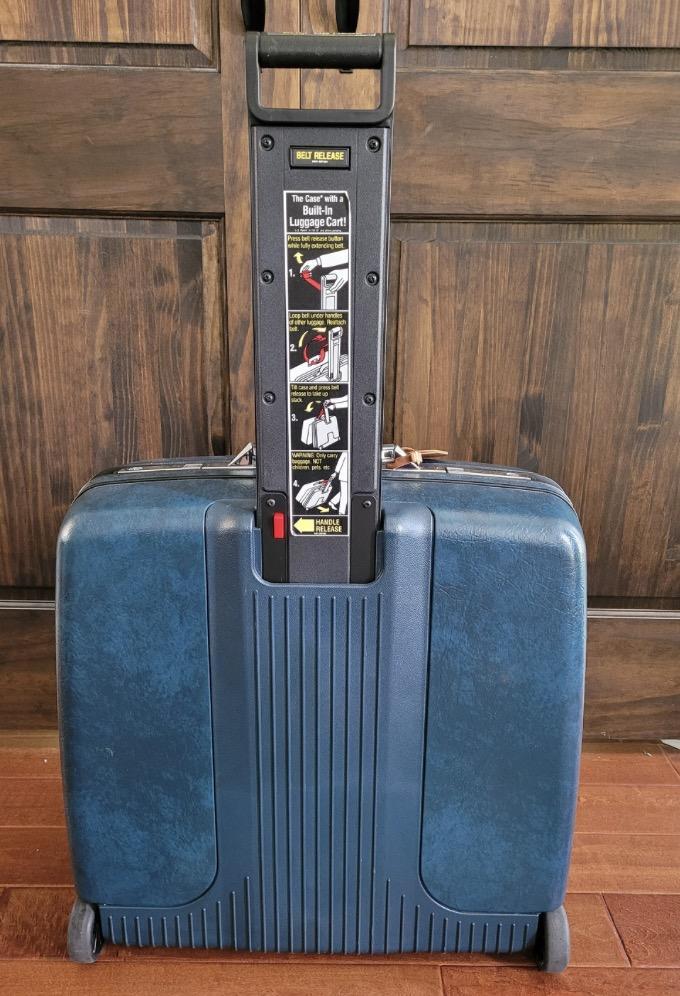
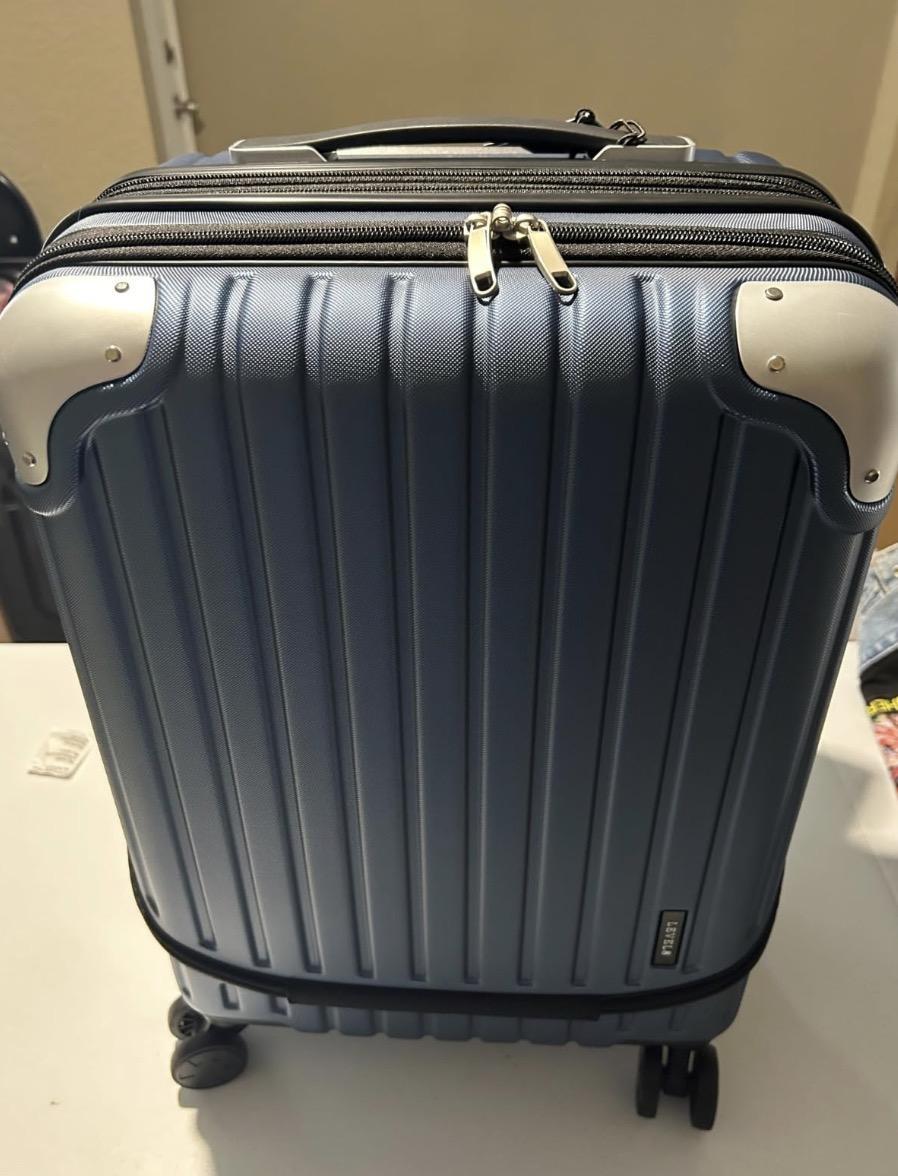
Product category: items_tea
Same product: no